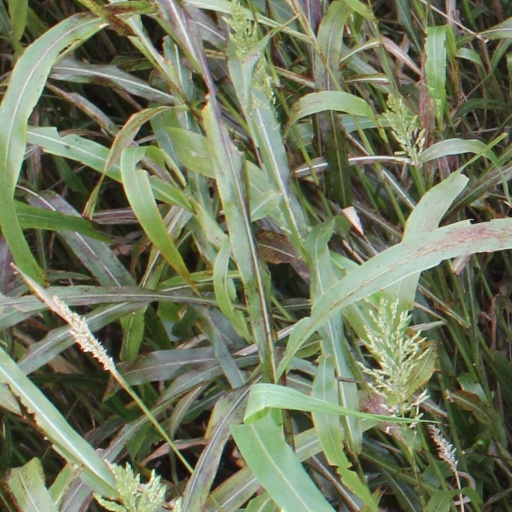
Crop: sorghum